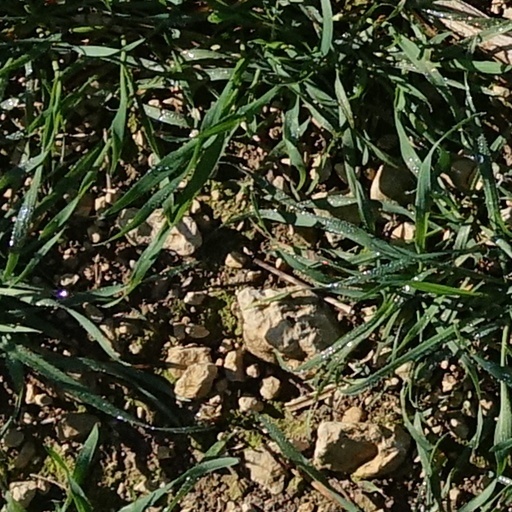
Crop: wheat